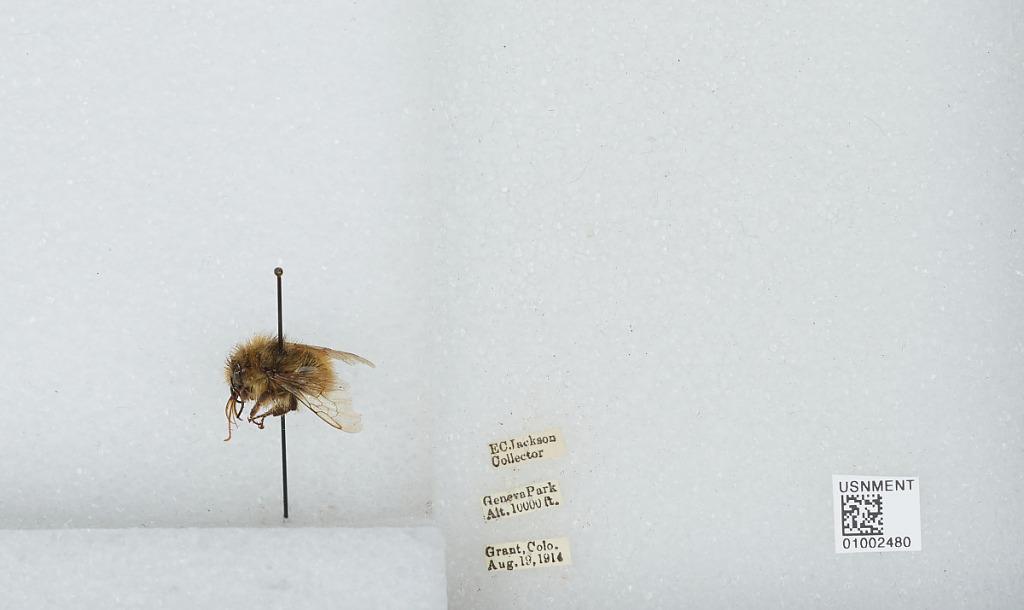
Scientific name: Bombus (Pyrobombus) centralis Cresson
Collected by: E. Jackson
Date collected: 1914-8-19
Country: United States
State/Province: Colorado
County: Park
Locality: Geneva Park, Grant
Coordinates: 39.5178, -105.727